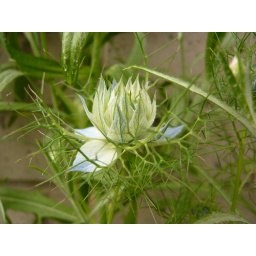
This love-in-a-mist (Nigella damascena) is coming in white with delicate blue tips and veination.